Georg Erasmus von Tschernembl

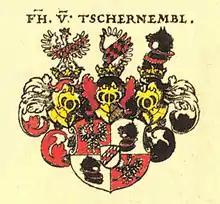
Tschernembl coat of arms

Georg Erasmus Freiherr von Tschernembl (26 January 1567 – 18 November 1626) was a Calvinist Austrian nobleman.